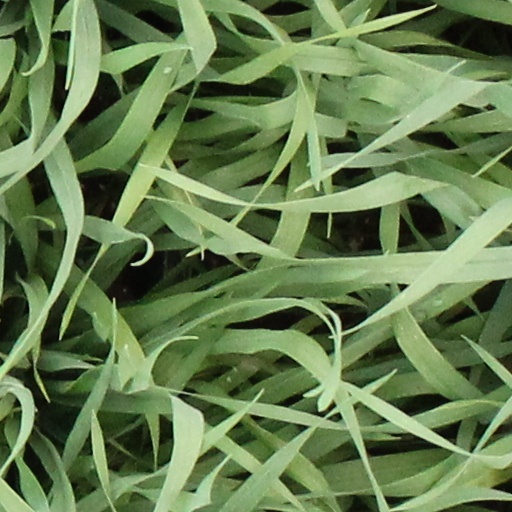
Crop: wheat